Fiat 125

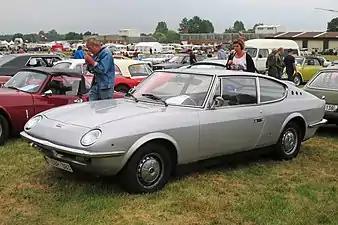
Front right view of the Samantha.

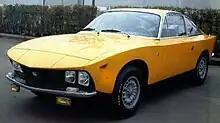
The 1967 Fiat 125 GTZ, one-off made by Zagato.

A variant, the "125 T", was made by the Fiat importers in New Zealand, Torino Motors, for the annual 6 hour production car race, the Benson and Hedges 500. The 125T has larger valves, two twin Weber DCOH or Dell'Orto 40DHLA carburettors (depending on availability), modified camshafts and a higher compression ratio to produce around , lowered and stiffer suspension. All featured Ward alloy wheels and were painted bright yellow. Sources for production figures quote that between 84 and 89 were modified. Reasons for stopping production are sometimes given that Fiat headquarters found out and stopped this venture. However a more likely scenario is that selling the required 200 cars in a market that only sold 1,000 Fiats in total each year was a tall order.